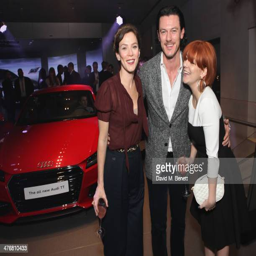
actors attend the exclusive debut unveiling of automobile model